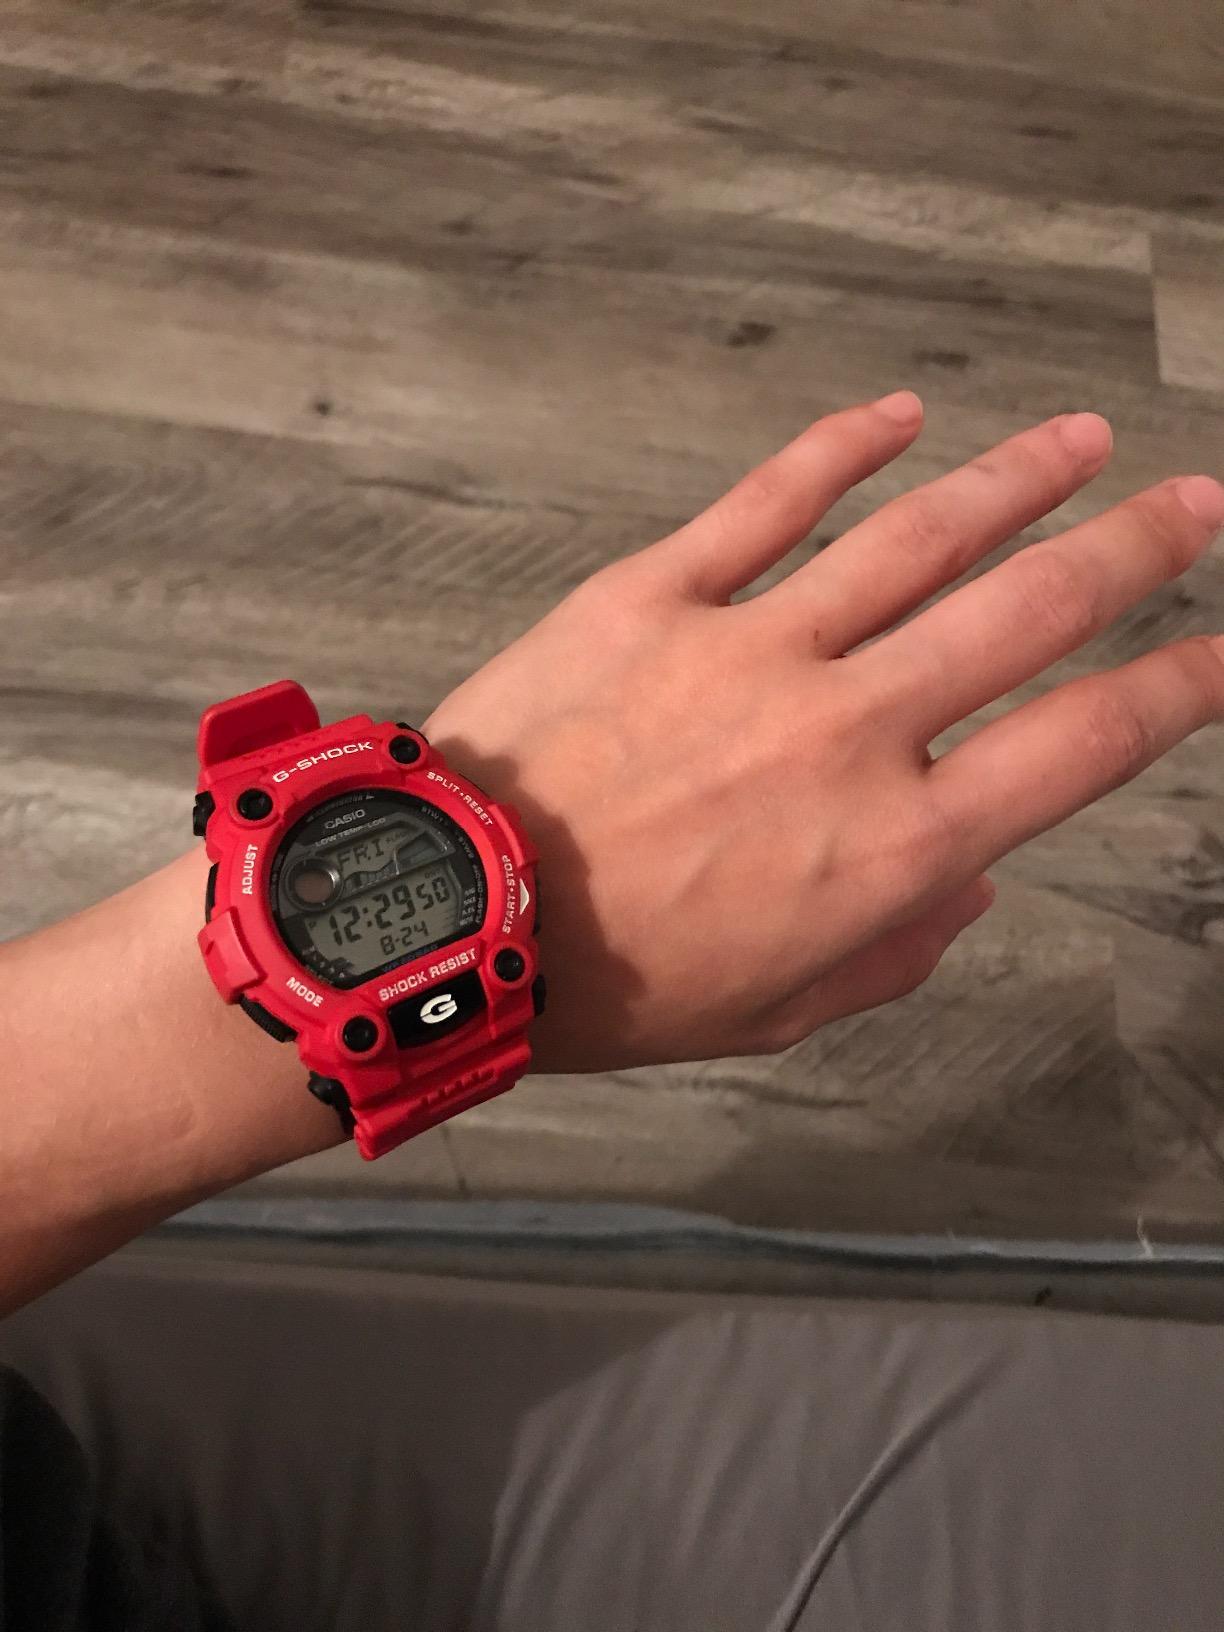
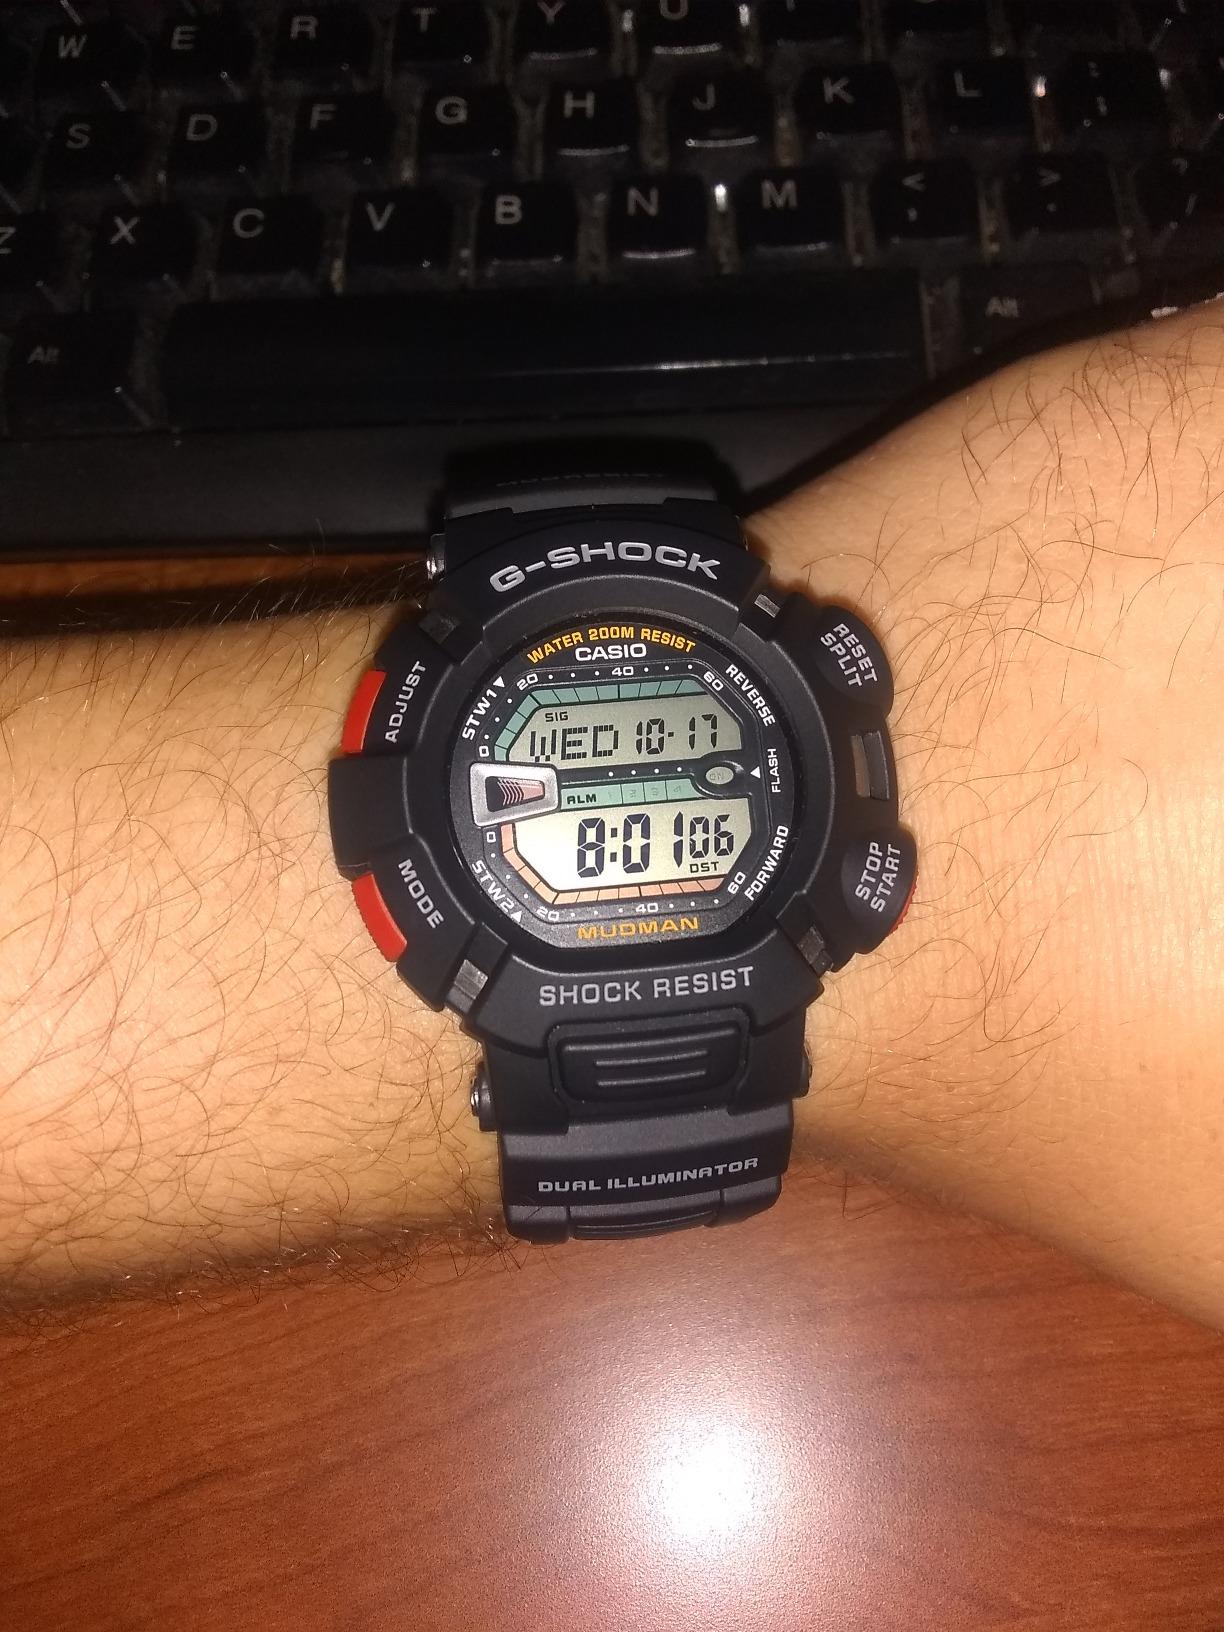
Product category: accessories_watch
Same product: no